Tropical cyclones in 2009

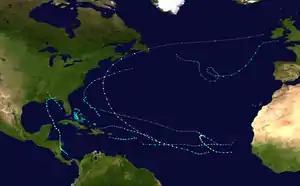
2009 Atlantic hurricane season summary map

The North Atlantic featured a below-average event in tropical cyclone formation that produced only 11 tropical cyclones, 9 named storms, 3 hurricanes, and 2 major hurricanes. Like a typical Atlantic hurricane season, it officially began on Monday, June 1, 2009, and ended on Monday, November 30, 2009. These dates conventionally delimit the period of each year when most tropical cyclones develop in the Atlantic basin. Activity began slightly early when Tropical Depression One developed on May 28, marking the third and last consecutive season with a pre-season storm. The final storm, Hurricane Ida, dissipated on November 10. Hurricane Bill, the first hurricane, major hurricane, and most intense hurricane was a powerful Cape Verde-type hurricane that affected areas from the Leeward Islands to Newfoundland. With only 11 tropical depressions and 9 named storms, the 2009 season featured the lowest number of tropical cyclones since the 1997 season, and only one system, Claudette, made landfall in the United States. Forming from the interaction of a tropical wave and an upper-level low, Claudette made landfall on the Florida Panhandle with maximum sustained winds of before quickly dissipating over Alabama. The storm killed two people and caused $228,000 (2009 USD) in damage. Overall, the season's activity was reflected with a very low cumulative accumulated cyclone energy (ACE) rating of only 53, the lowest since 1997. Because of the low number of storms in the 2009 season, many of which were weak, short-lived, and/or very disorganized, the overall ACE value was ranked as below-average, totaling under 66. Being the most intense hurricane, Hurricane Bill was responsible for the ACE value for August being 30% above average. ACE is, broadly speaking, a measure of the power of the hurricane multiplied by the length of time it existed, so storms that last a long time, as well as particularly strong hurricanes, have high ACEs. ACE is only calculated for full advisories on tropical systems at or exceeding or tropical storm strength. Subtropical cyclones are excluded from the total.